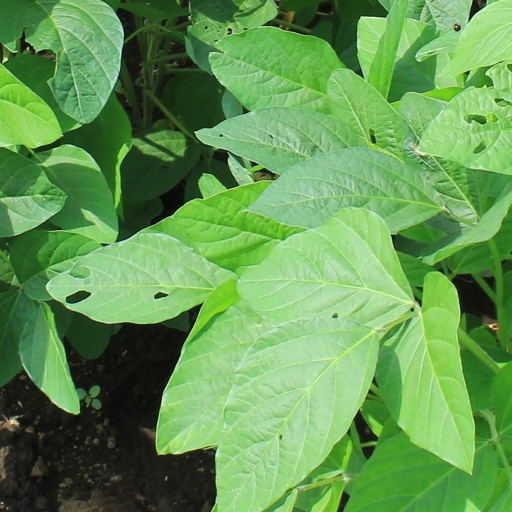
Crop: soybean